History of Oxfordshire

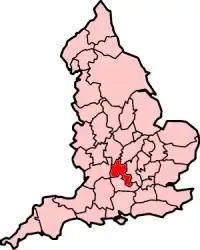
Ancient extent of Oxfordshire

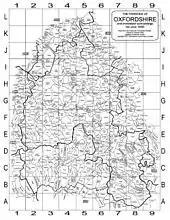
Map showing the parishes of Oxfordshire, c. 1900

The county of Oxfordshire in England is broadly situated in the land between the River Thames to the south, the Cotswolds to the west, the Chilterns to the east and The Midlands to the north, with spurs running south to Henley-on-Thames and north to Banbury.